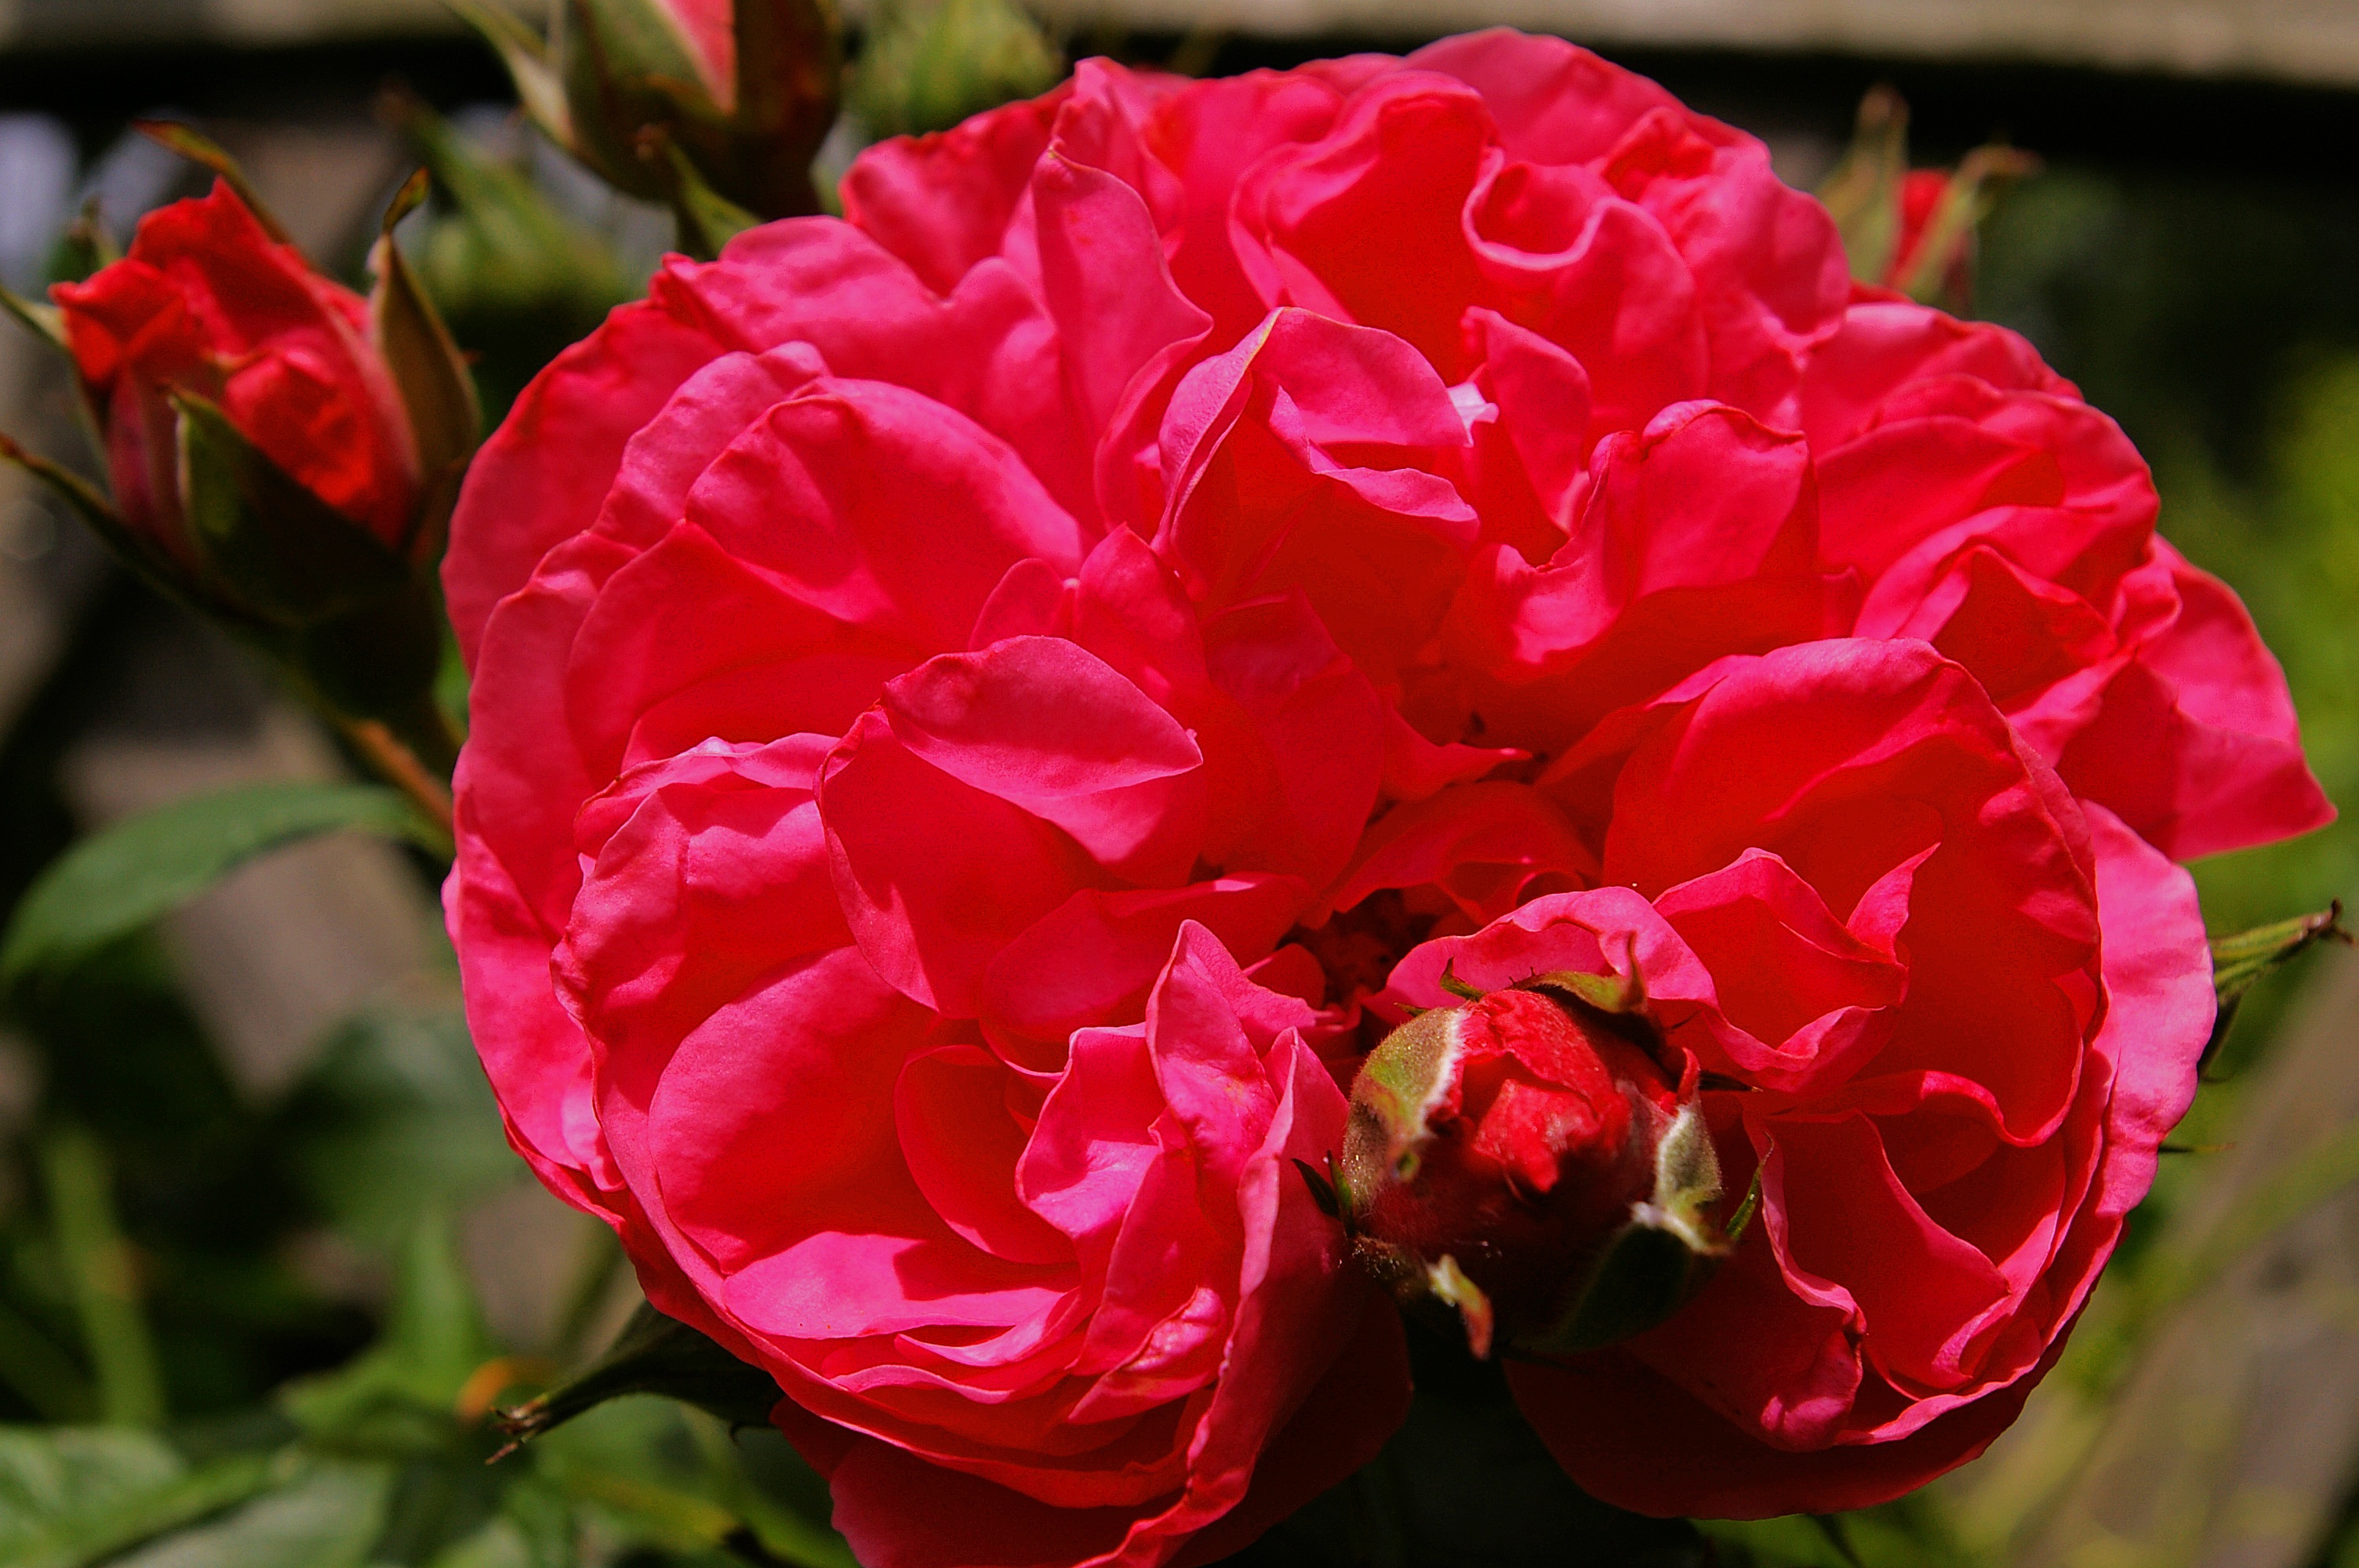
nature, blossom, prickly, plant, sun, leaf, flower, petal, bloom, summer, love, rose, red, garden, pink, flora, leaves, bed, petals, beauty, pink rose, bud, floribunda, fragrance, rose garden, rose blooms, flowering plant, garden roses, english rose, rose family, open rose, cut flowers, scented rose, birthday flowers, land plant, rosa centifolia, rose order